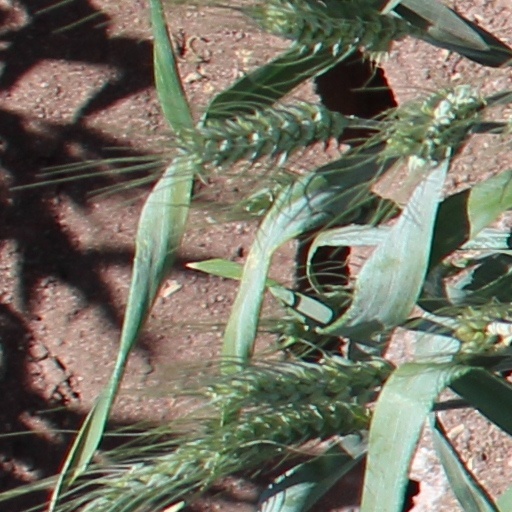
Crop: wheat